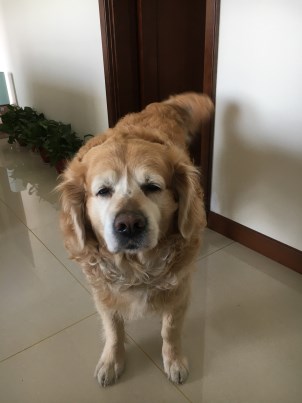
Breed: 5355-n000126-golden_retriever